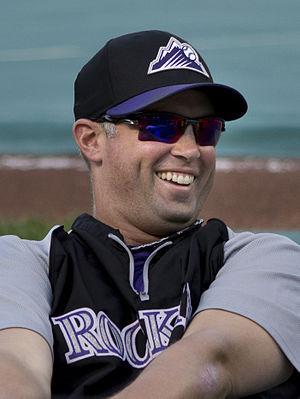
Michael Brent Cuddyer est un ancien joueur de baseball.